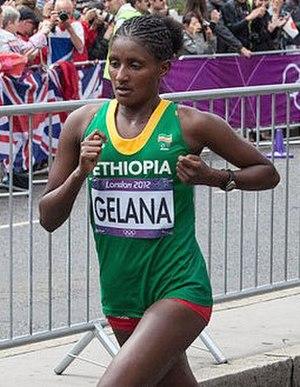
Le marathon des Jeux olympiques ou marathon olympique est inscrit au programme des Jeux olympiques depuis la première édition, en 1896 à Athènes. Les femmes ne participent à cette épreuve que depuis les Jeux de 1984, à Los Angeles.